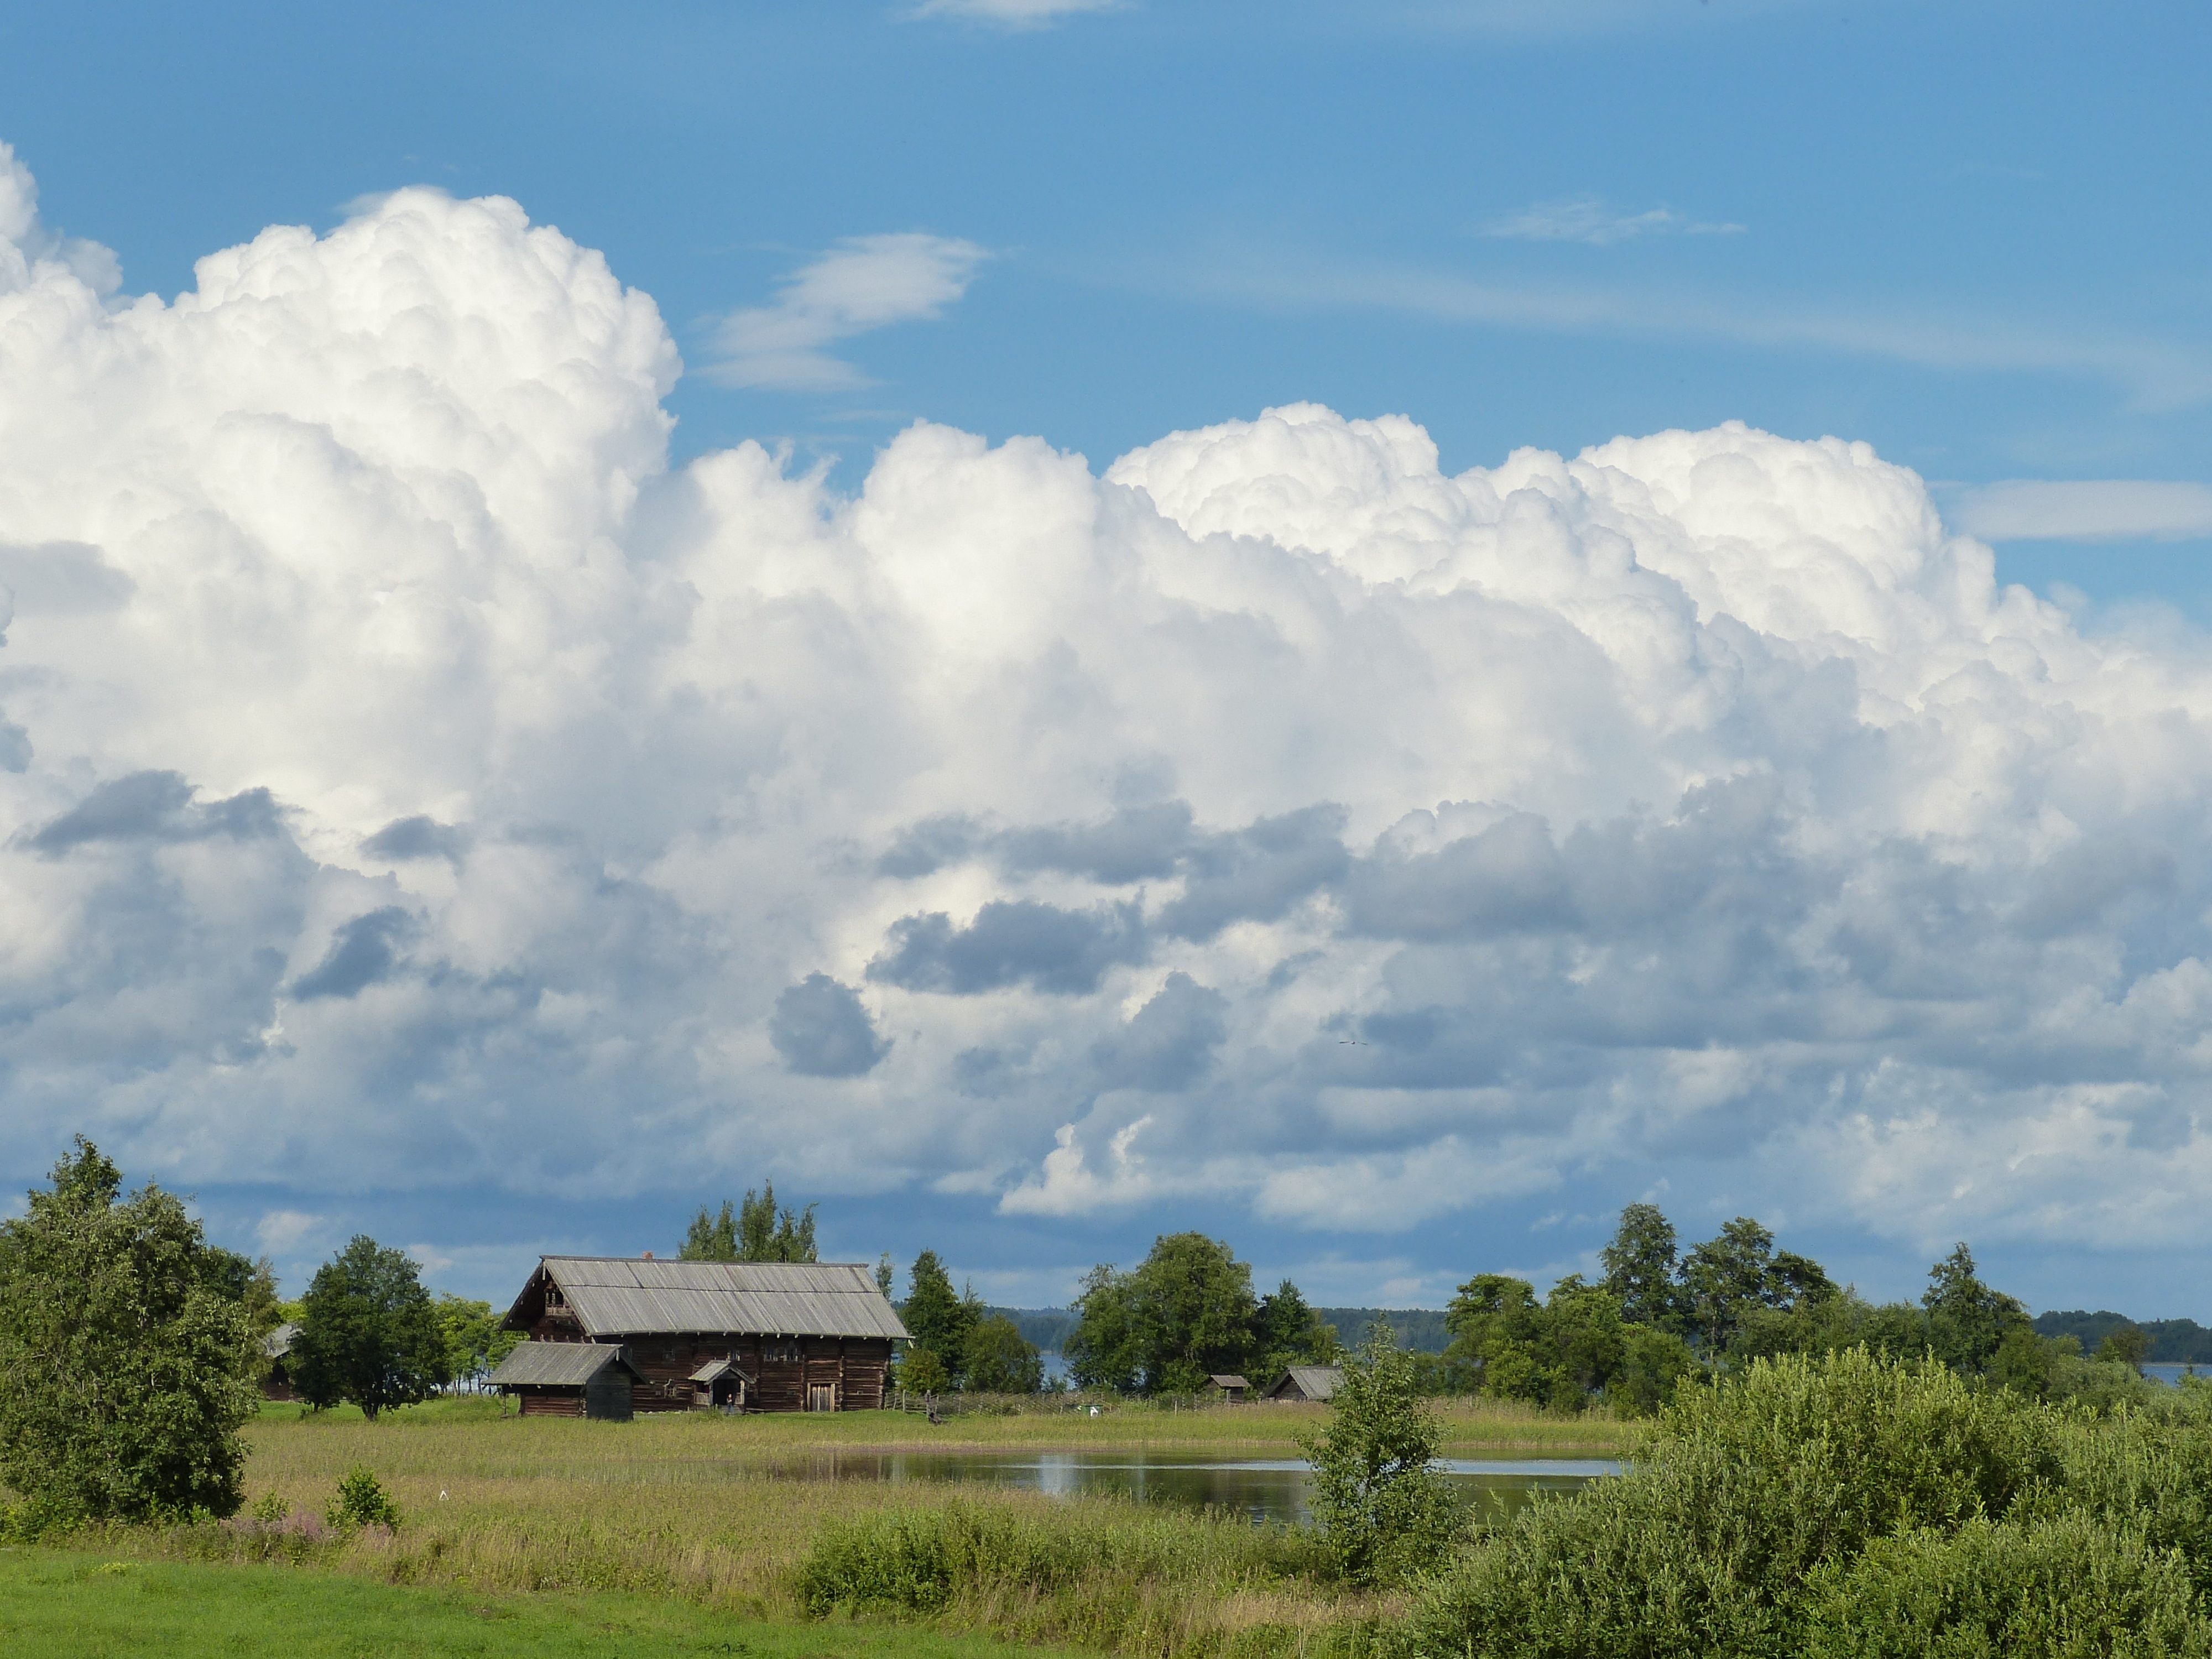
landscape, tree, nature, grass, horizon, mountain, cloud, sky, field, meadow, prairie, hill, lake, cumulus, agriculture, tourism, plain, world heritage, cruise, clouds, grassland, farmhouse, plateau, russia, historically, ecosystem, rural area, open air museum, river cruise, meteorological phenomenon, kishi, lake ladoga